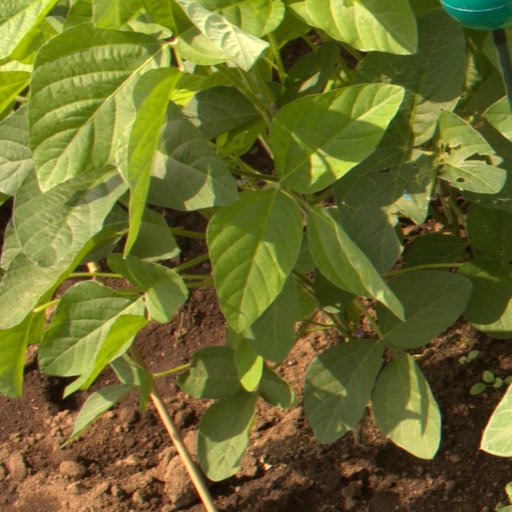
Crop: soybean